Highlands and Islands (Scottish Parliament electoral region)

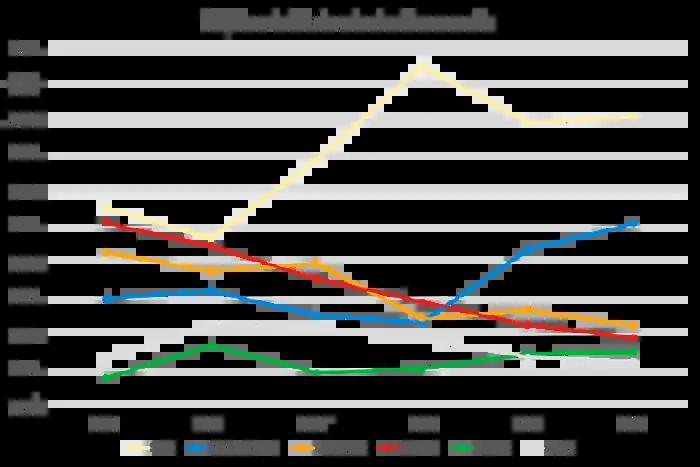
Highlands & Islands election results 1999-2021

!colspan=4 style=background-color:#f2f2f2|2021 Scottish Parliament election: Highlands and Islands